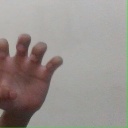
अक्षर: झ